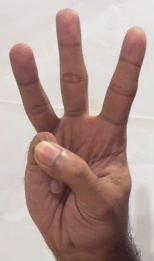
ASL sign: W